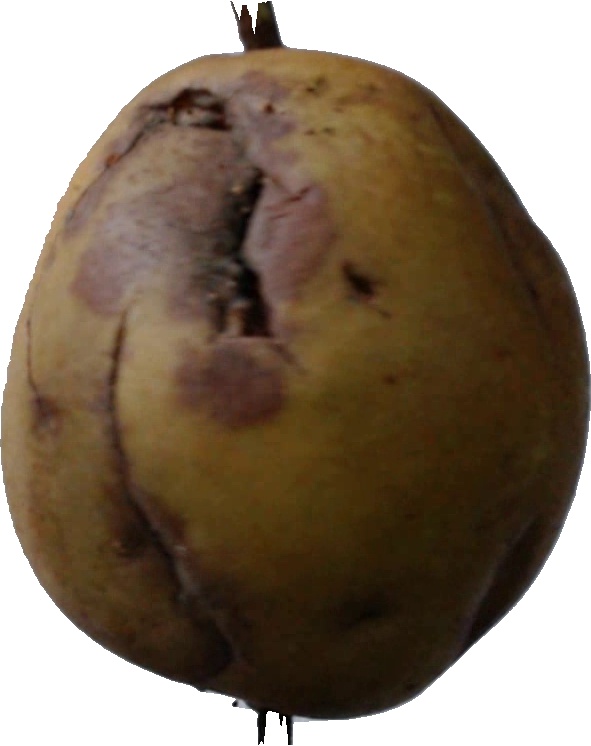
Label: pear_3